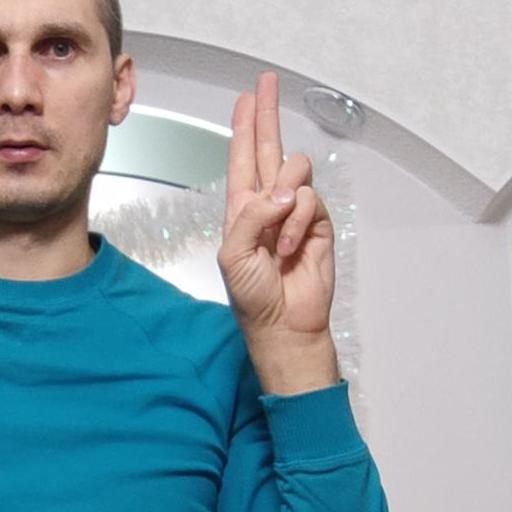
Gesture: two_up